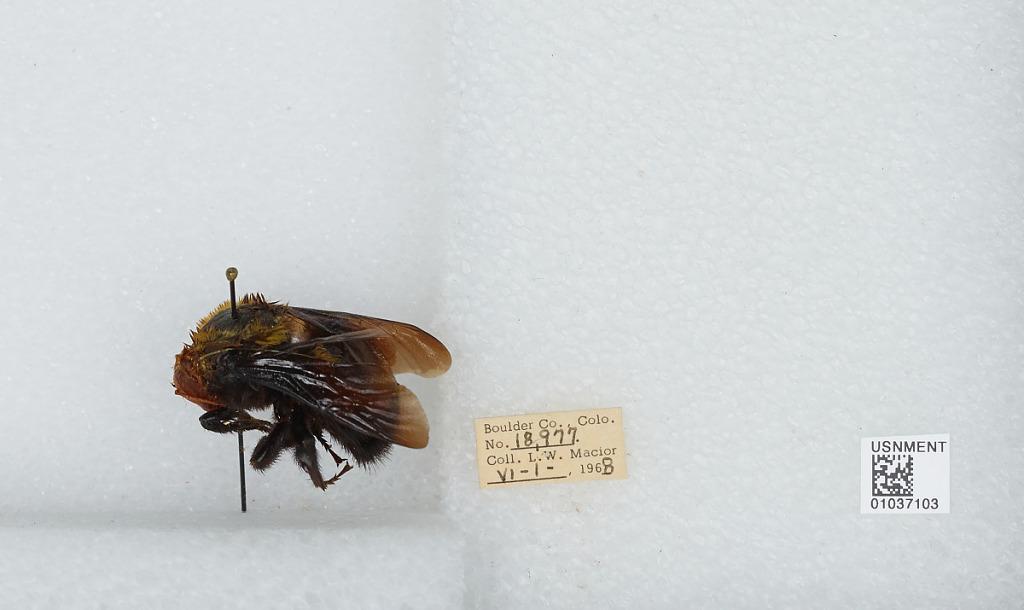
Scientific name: Bombus (Separatobombus) morrisoni Cresson
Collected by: L. Macior
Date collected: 1968-6-1
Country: United States
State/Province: Colorado
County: Boulder
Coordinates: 40.015, -105.27